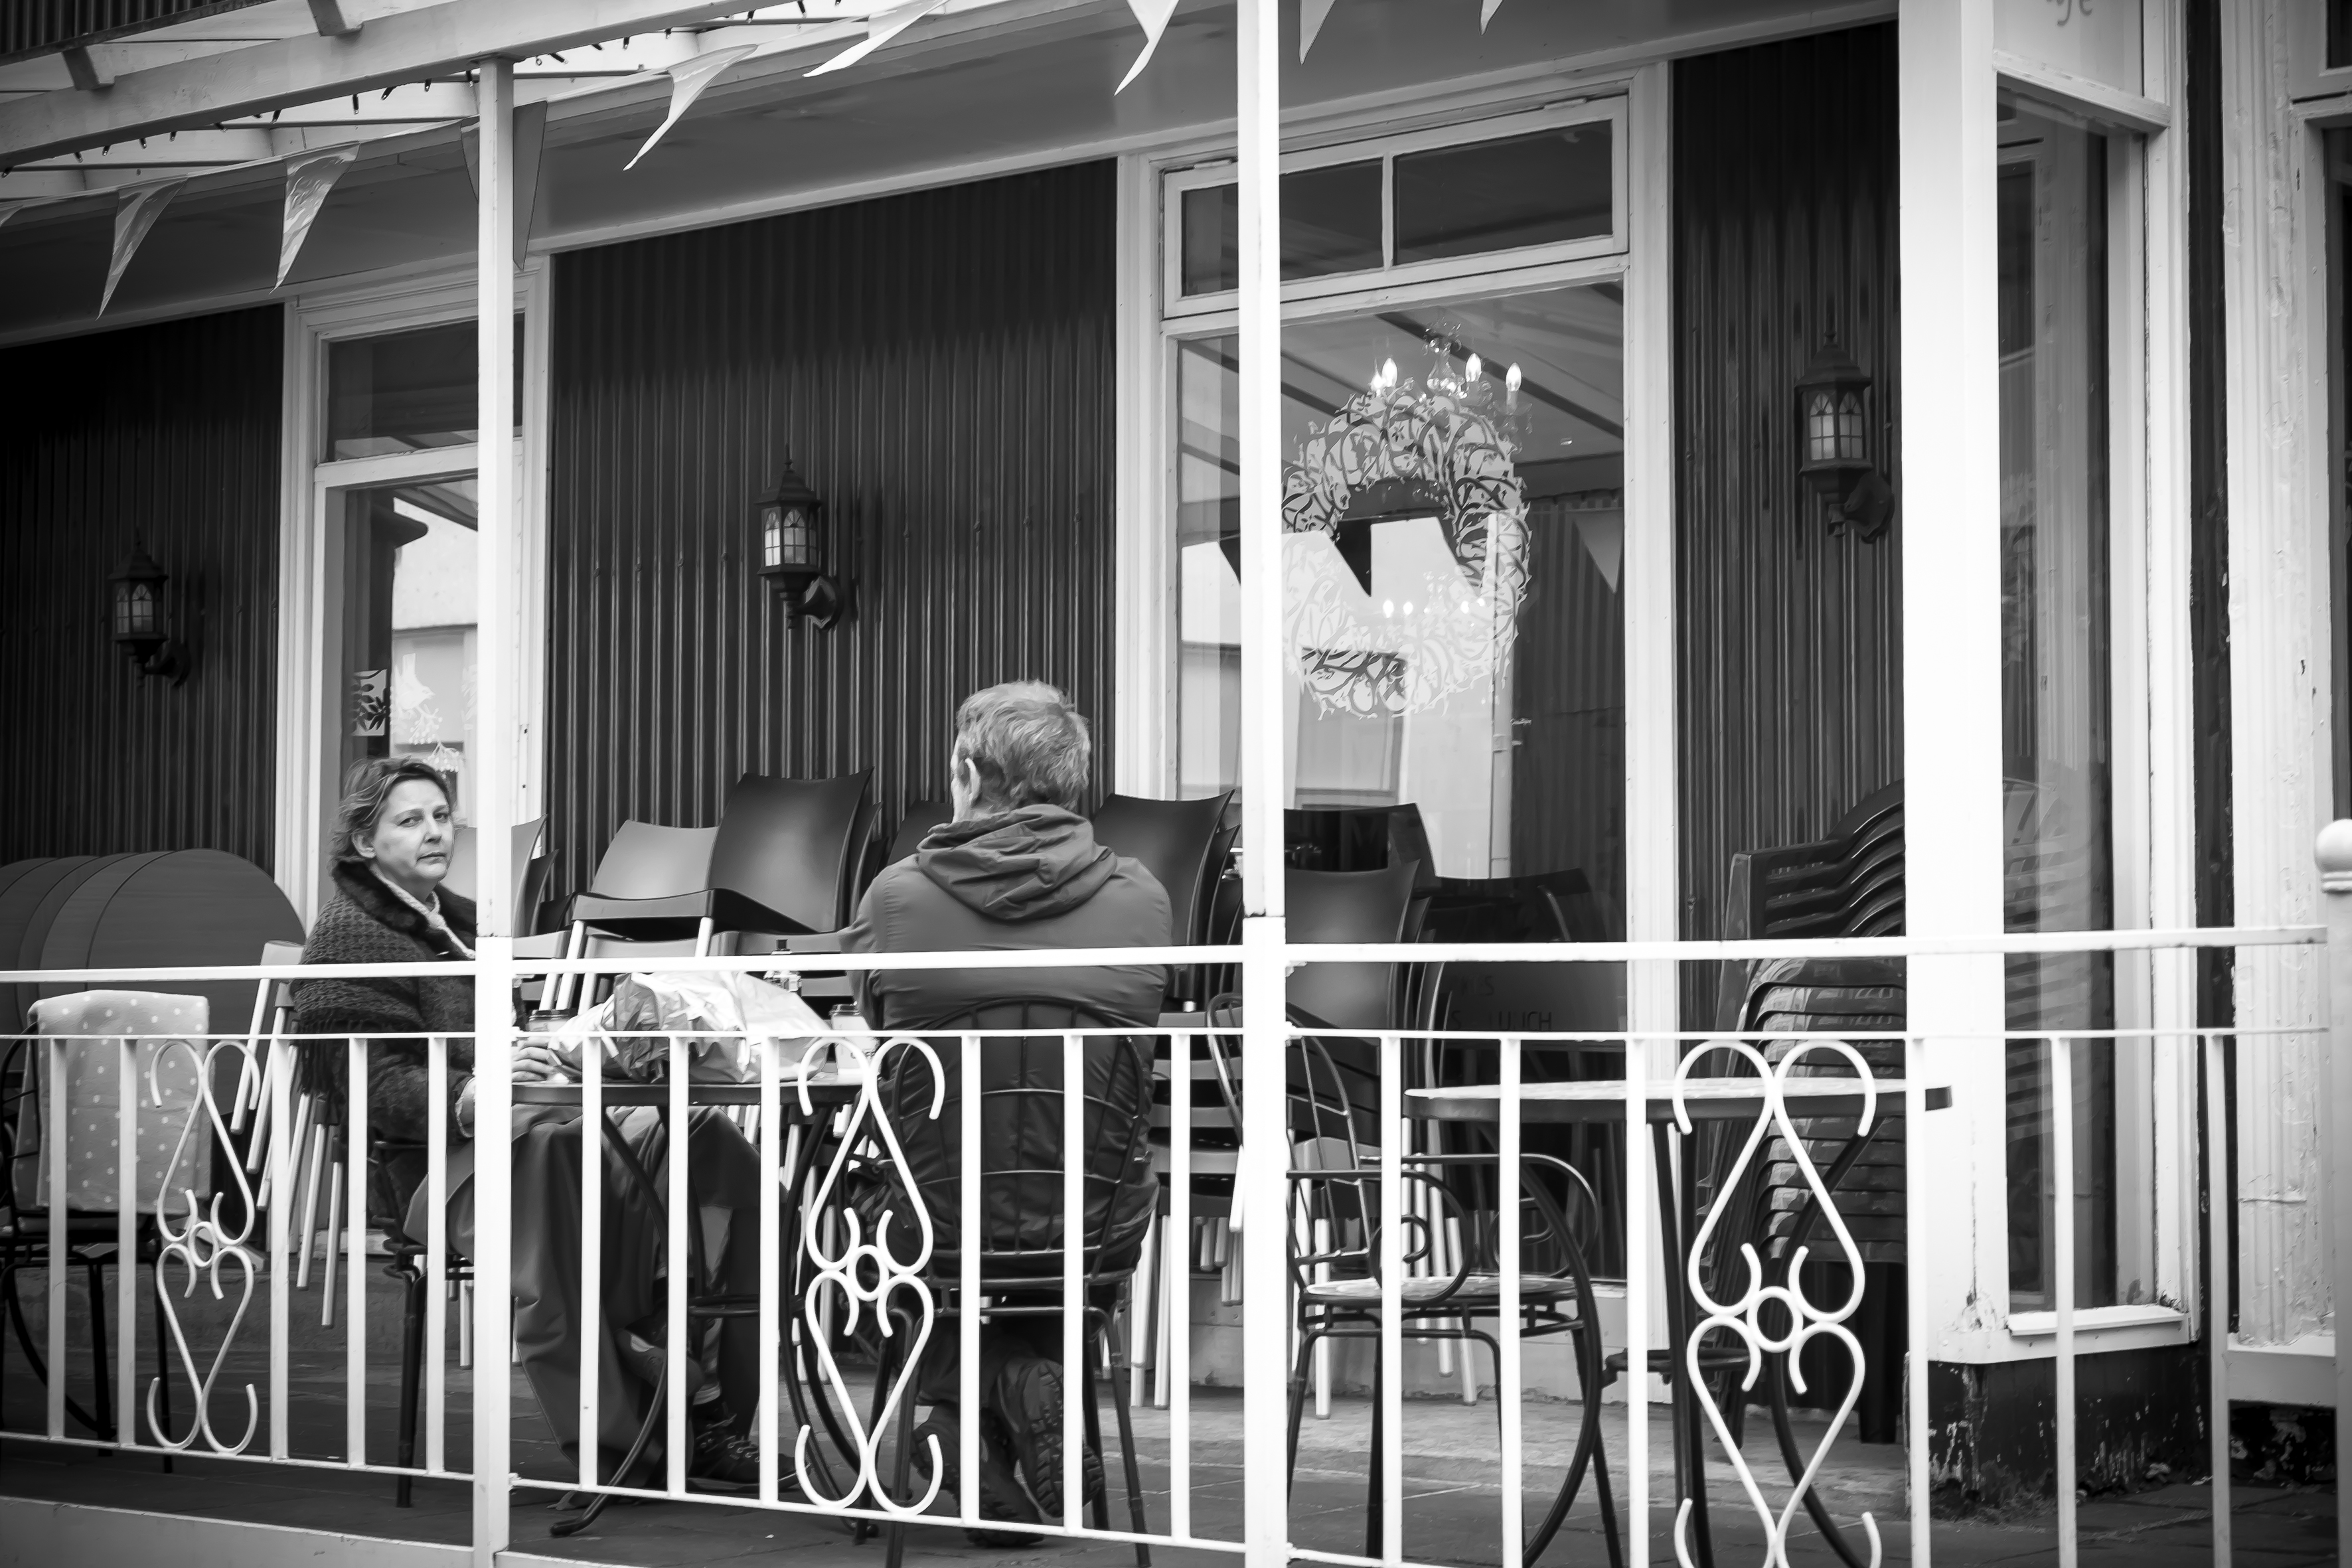
black and white, white, street, home, urban, travel, fujifilm, iceland, room, monochrome, interior design, bw, blackandwhite, blackwhite, is, ngc, photograph, fuji, fujixt1, fujix, noireblanc, monochrome photography